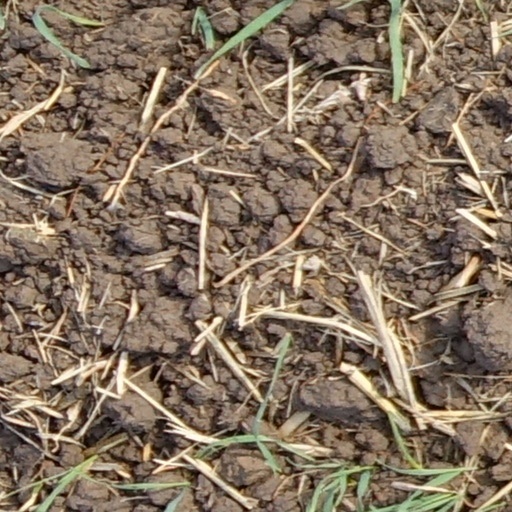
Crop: wheat